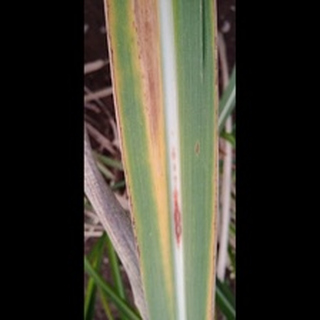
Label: sugarcane_yellow_leaf_disease